Comps, Gironde

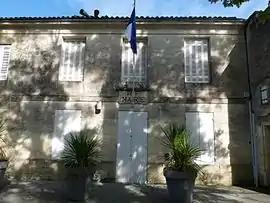
The town hall in Comps

Comps is a commune in the Gironde department in Nouvelle-Aquitaine in southwestern France.